Matanikau Offensive

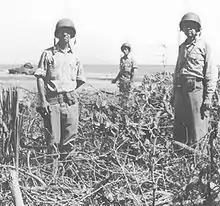
U.S. Marine Colonel Merritt Edson (left), photographed near the mouth of the Matanikau a few days before the November offensive

In order to exploit the recent victory, Vandegrift planned another offensive west of the Matanikau which would have two objectives: to drive the Japanese beyond artillery range of Henderson Field and to cut off the retreat of Maruyama's men towards the village of Kokumbona, location of the 17th Army's headquarters. For the offensive, Vandegrift committed the three battalions of the 5th Marine Regiment, commanded by Colonel Merritt Edson, plus the augmented 3rd Battalion, 7th Marine Regiment (called the Whaling Group) commanded by Colonel William Whaling. Two battalions of the 2nd Marine Regiment would be in reserve. The offensive was supported by artillery from the 11th Marine Regiment and the 164th Infantry Regiment, CAF aircraft, and gunfire from U.S. Navy warships. Edson was placed in tactical command of the operation.